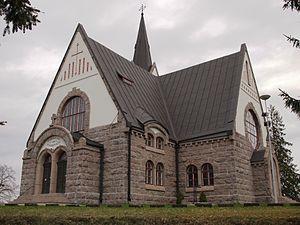
L'église de Savitaipale est une église luthérienne située à Savitaipale en Finlande.
Savitaipale est une municipalité du sud-est de la Finlande. La commune se trouve dans la province de Finlande méridionale et la région de Carélie du Sud.